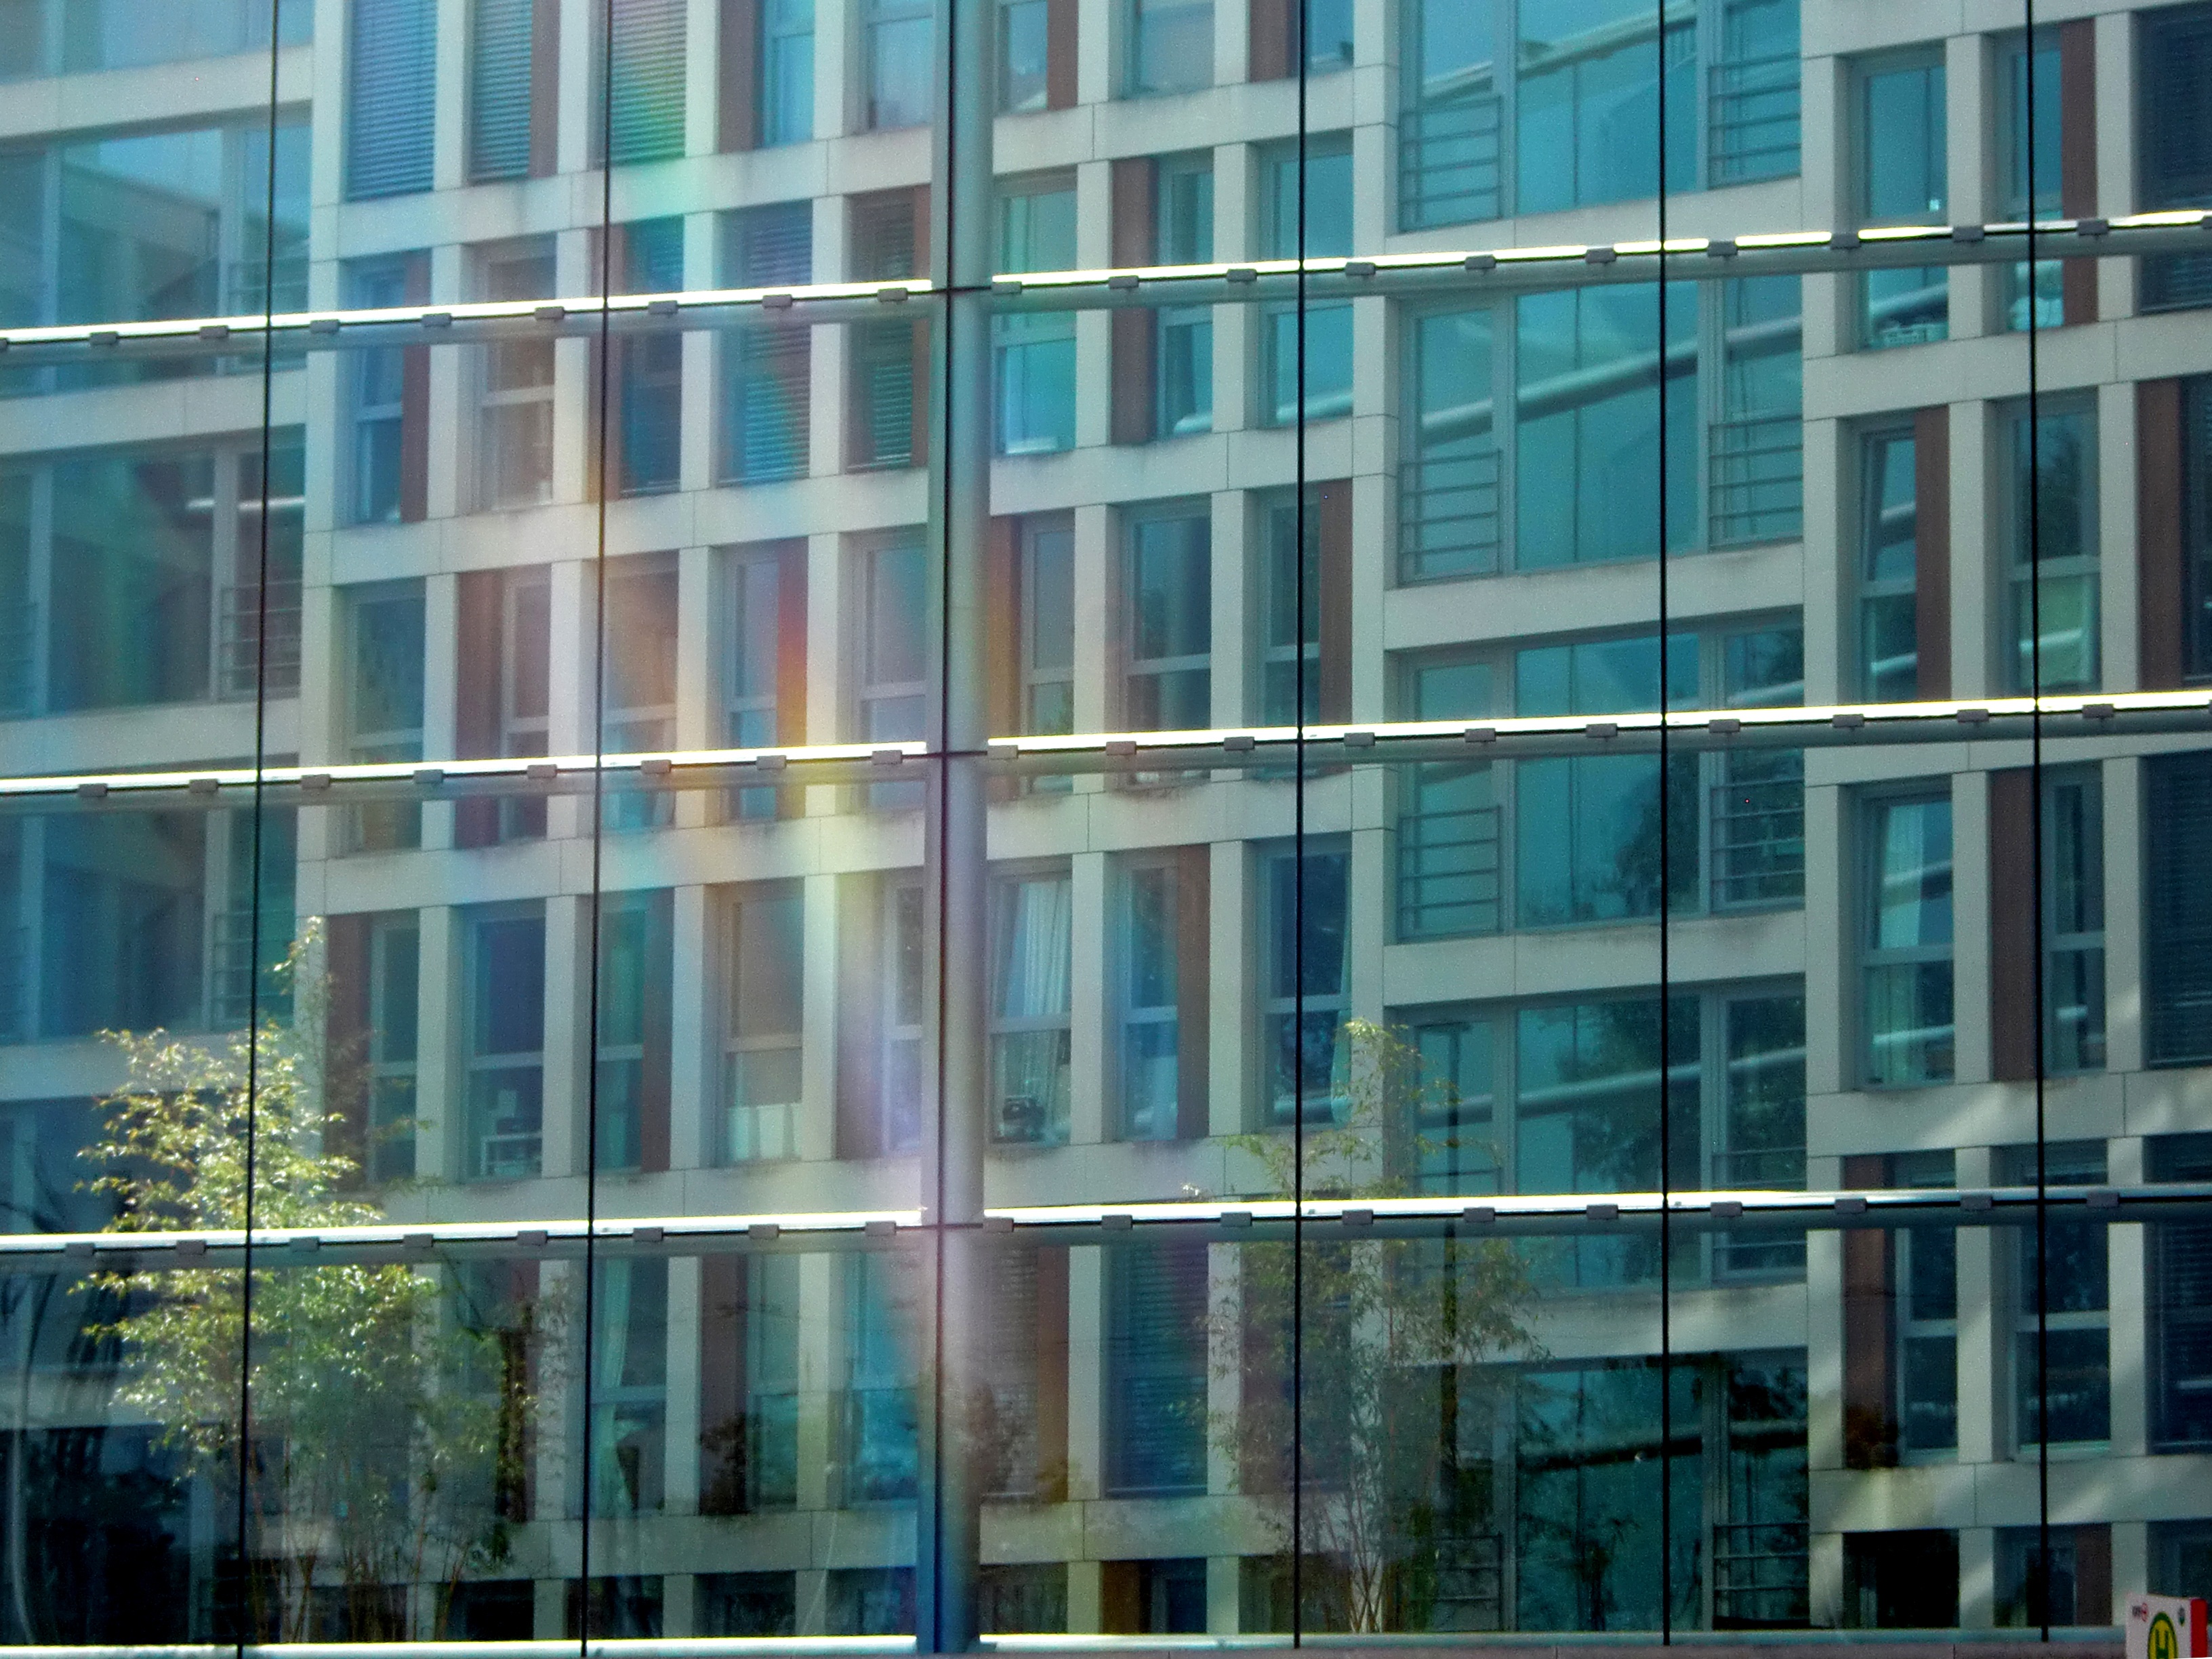
architecture, window, glass, building, skyscraper, reflection, plaza, facade, apartment, tower block, commercial building, headquarters, mirroring, metropolis, condominium, neighbourhood, residential area, mixed use